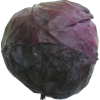
Label: images